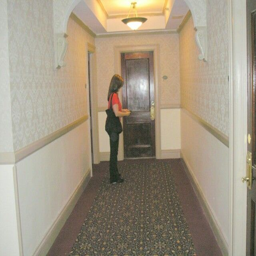
orb on my right thigh .